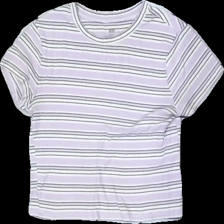
View: front
Type: T-shirt
Category: Children
Brand: H&M
Colors: Black, White, Pink
Material: 100% Cotton
Pattern: Striped
Cut: None
Size: 146
Season: All
Price range: 50-100
Recommended usage: Reuse